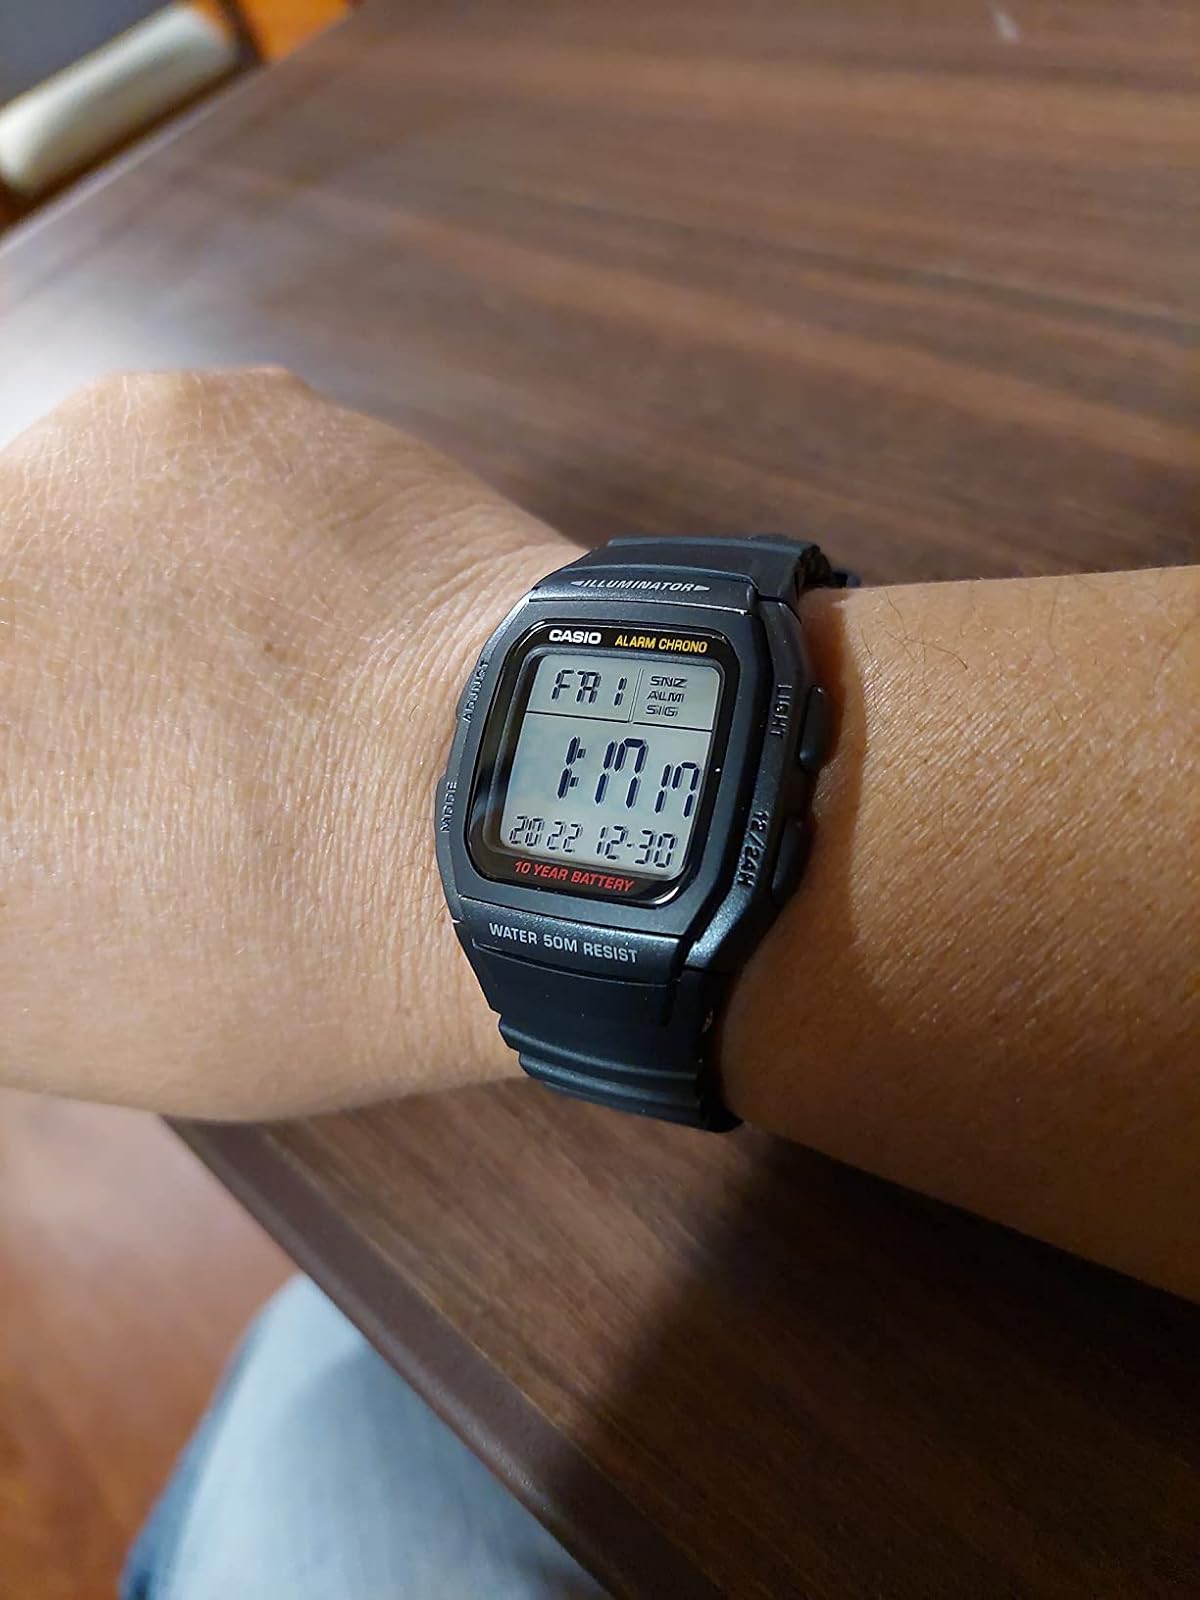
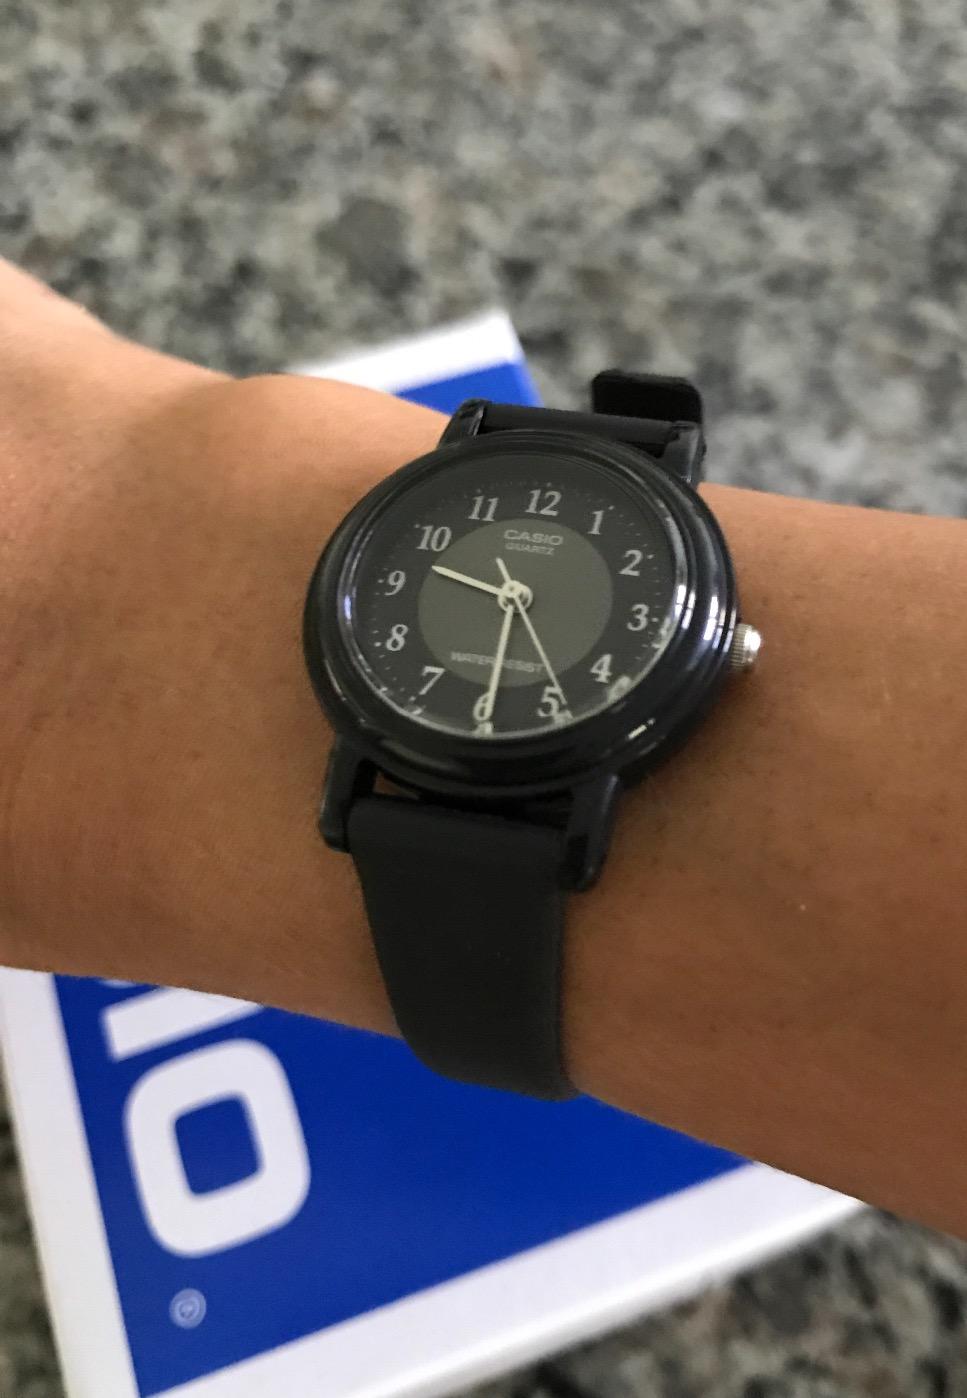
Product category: accessories_watch
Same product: no